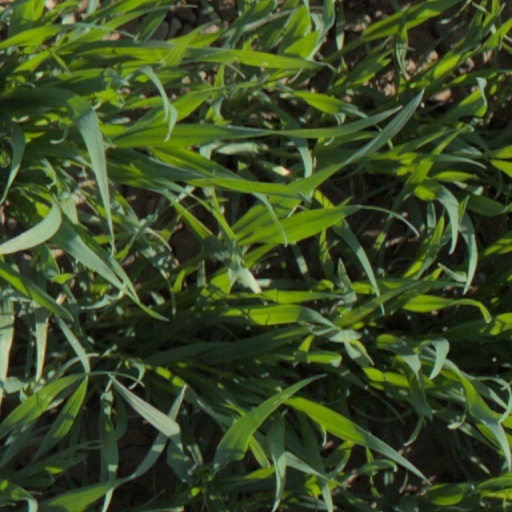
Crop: wheat